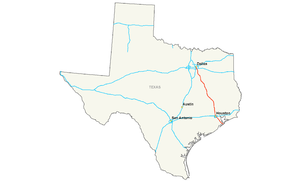
L'Interstate 45 est une autoroute inter-États américaine entièrement située à l'intérieur du Texas. Son numéro impair indique que c'est à l'origine une autoroute nord-sud. Contrairement à la plupart des Interstate highways se terminant en 5, l'I-45 ne va pas d'une frontière à une autre.